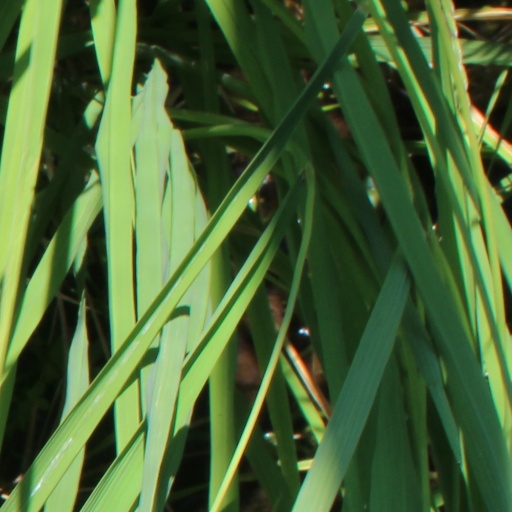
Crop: rice